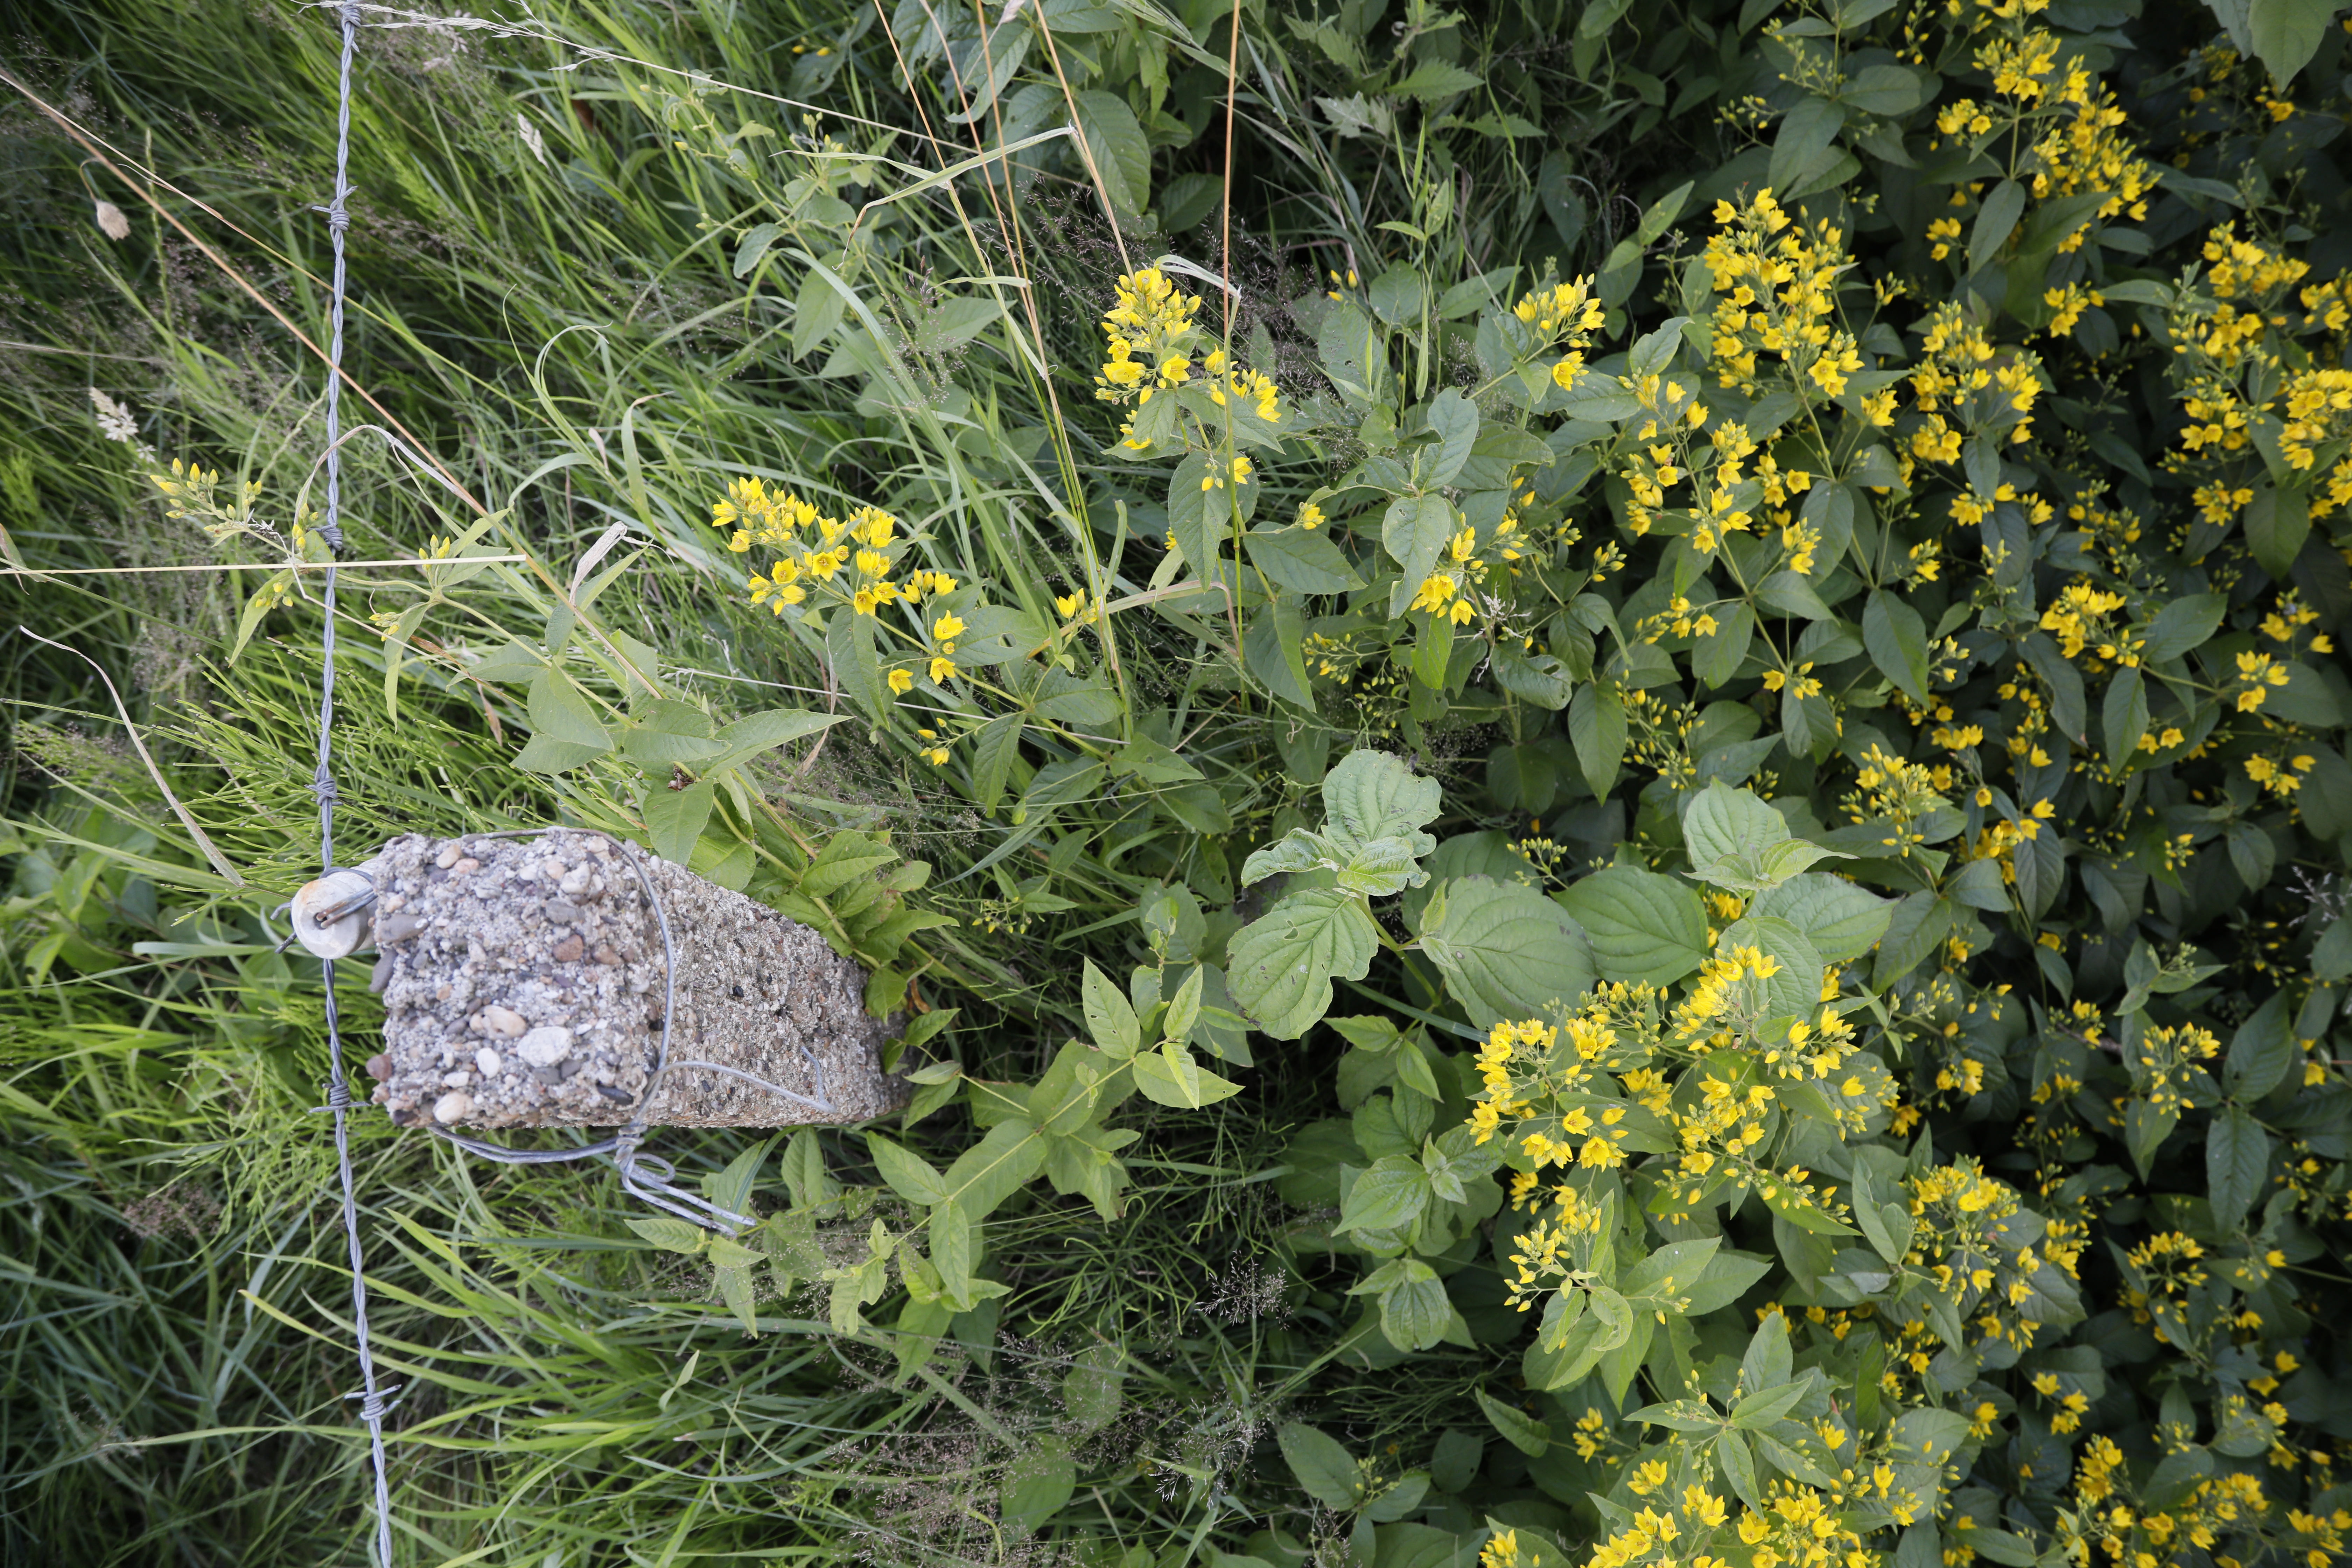
Plant species: Lysimachia vulgaris